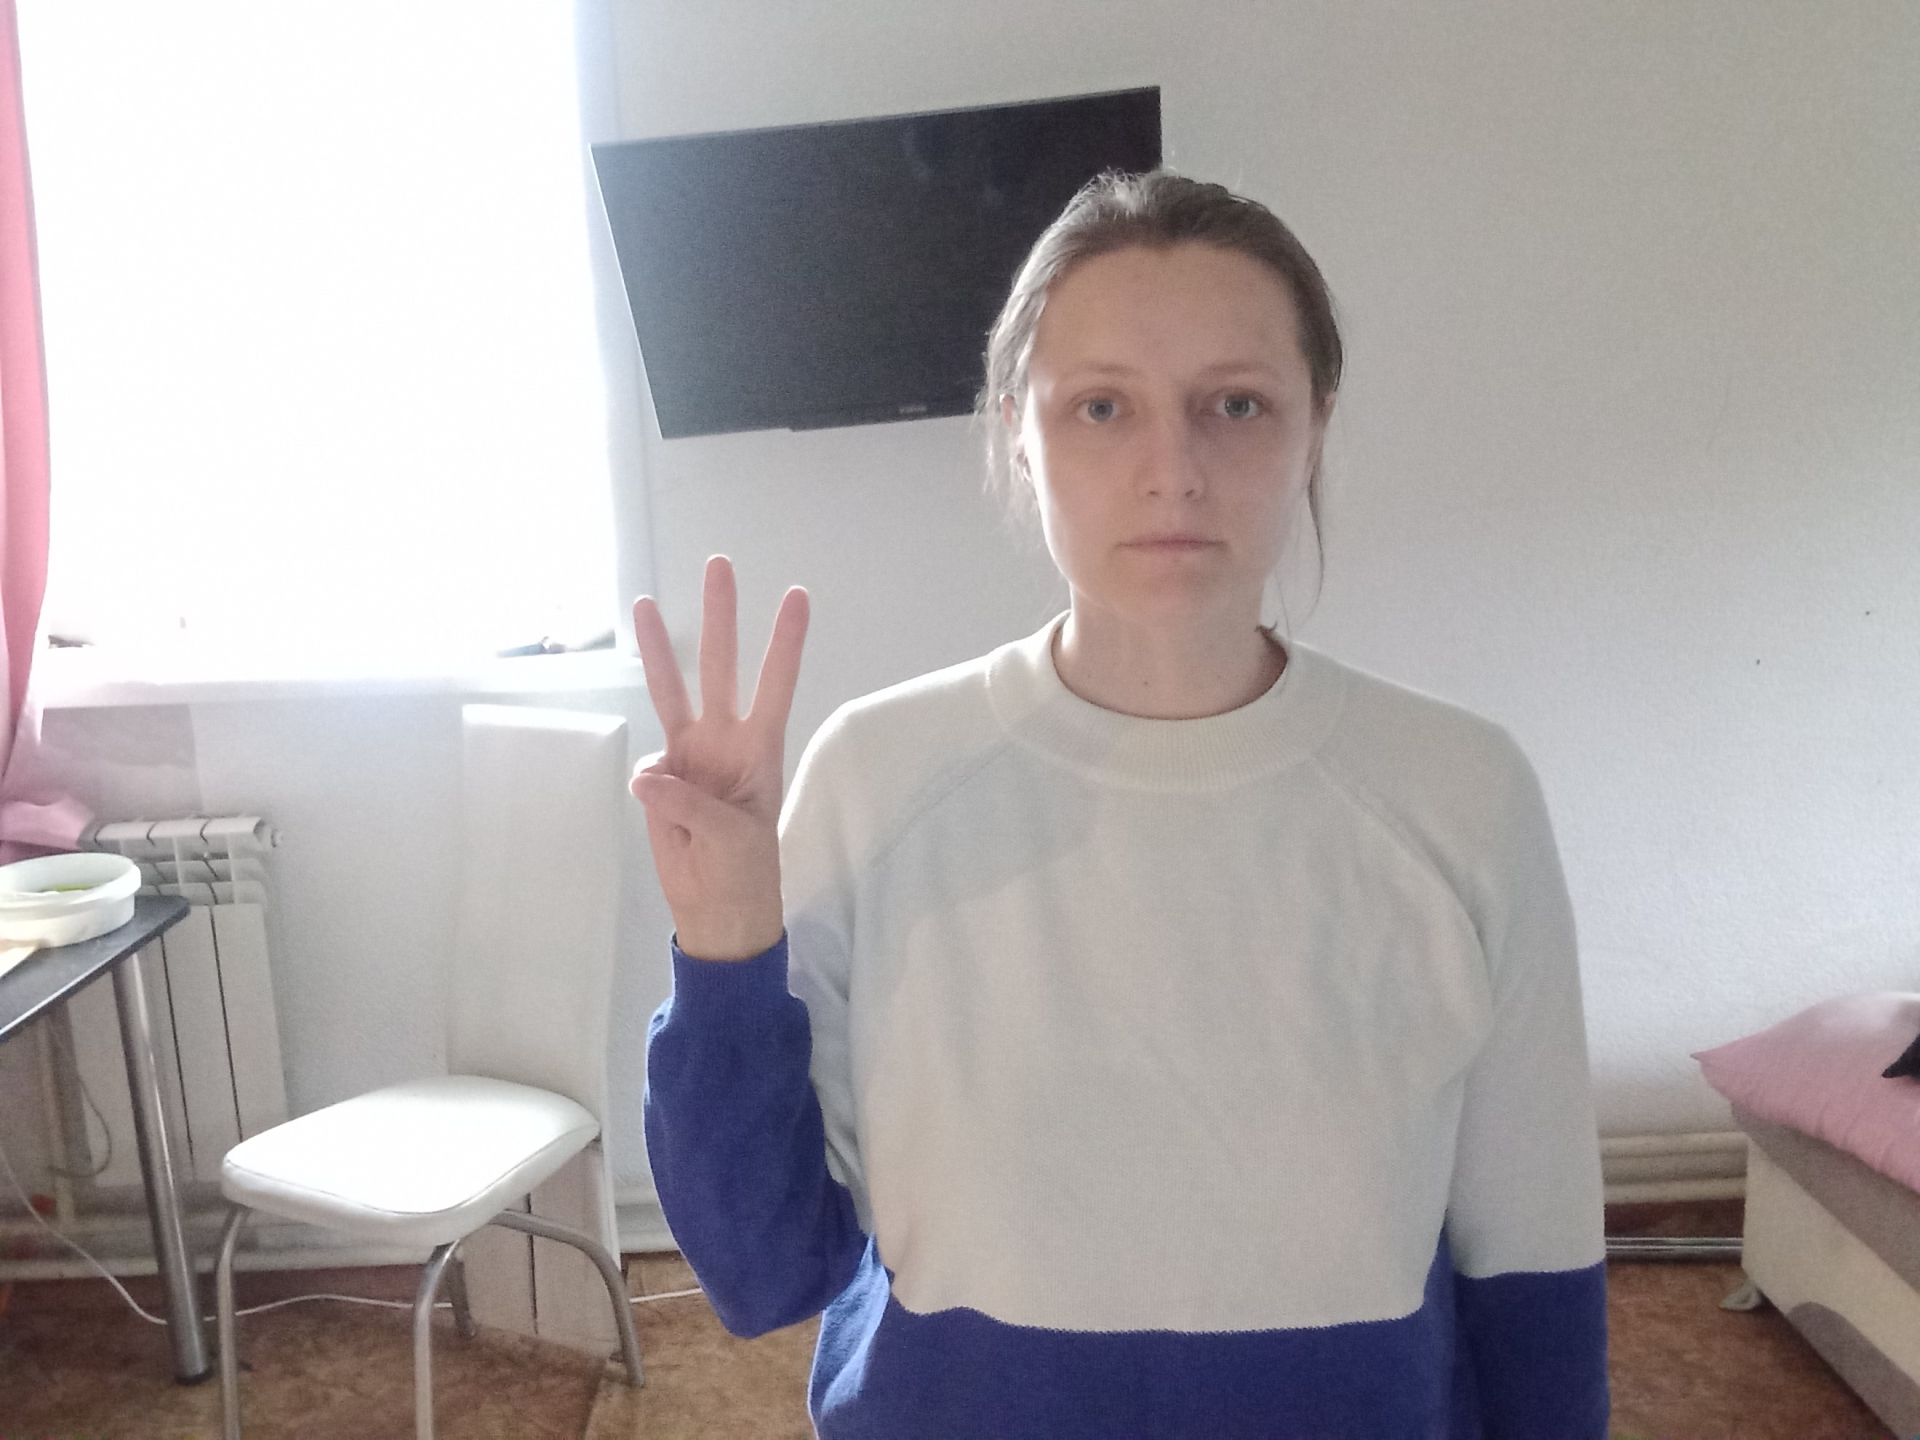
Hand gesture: three